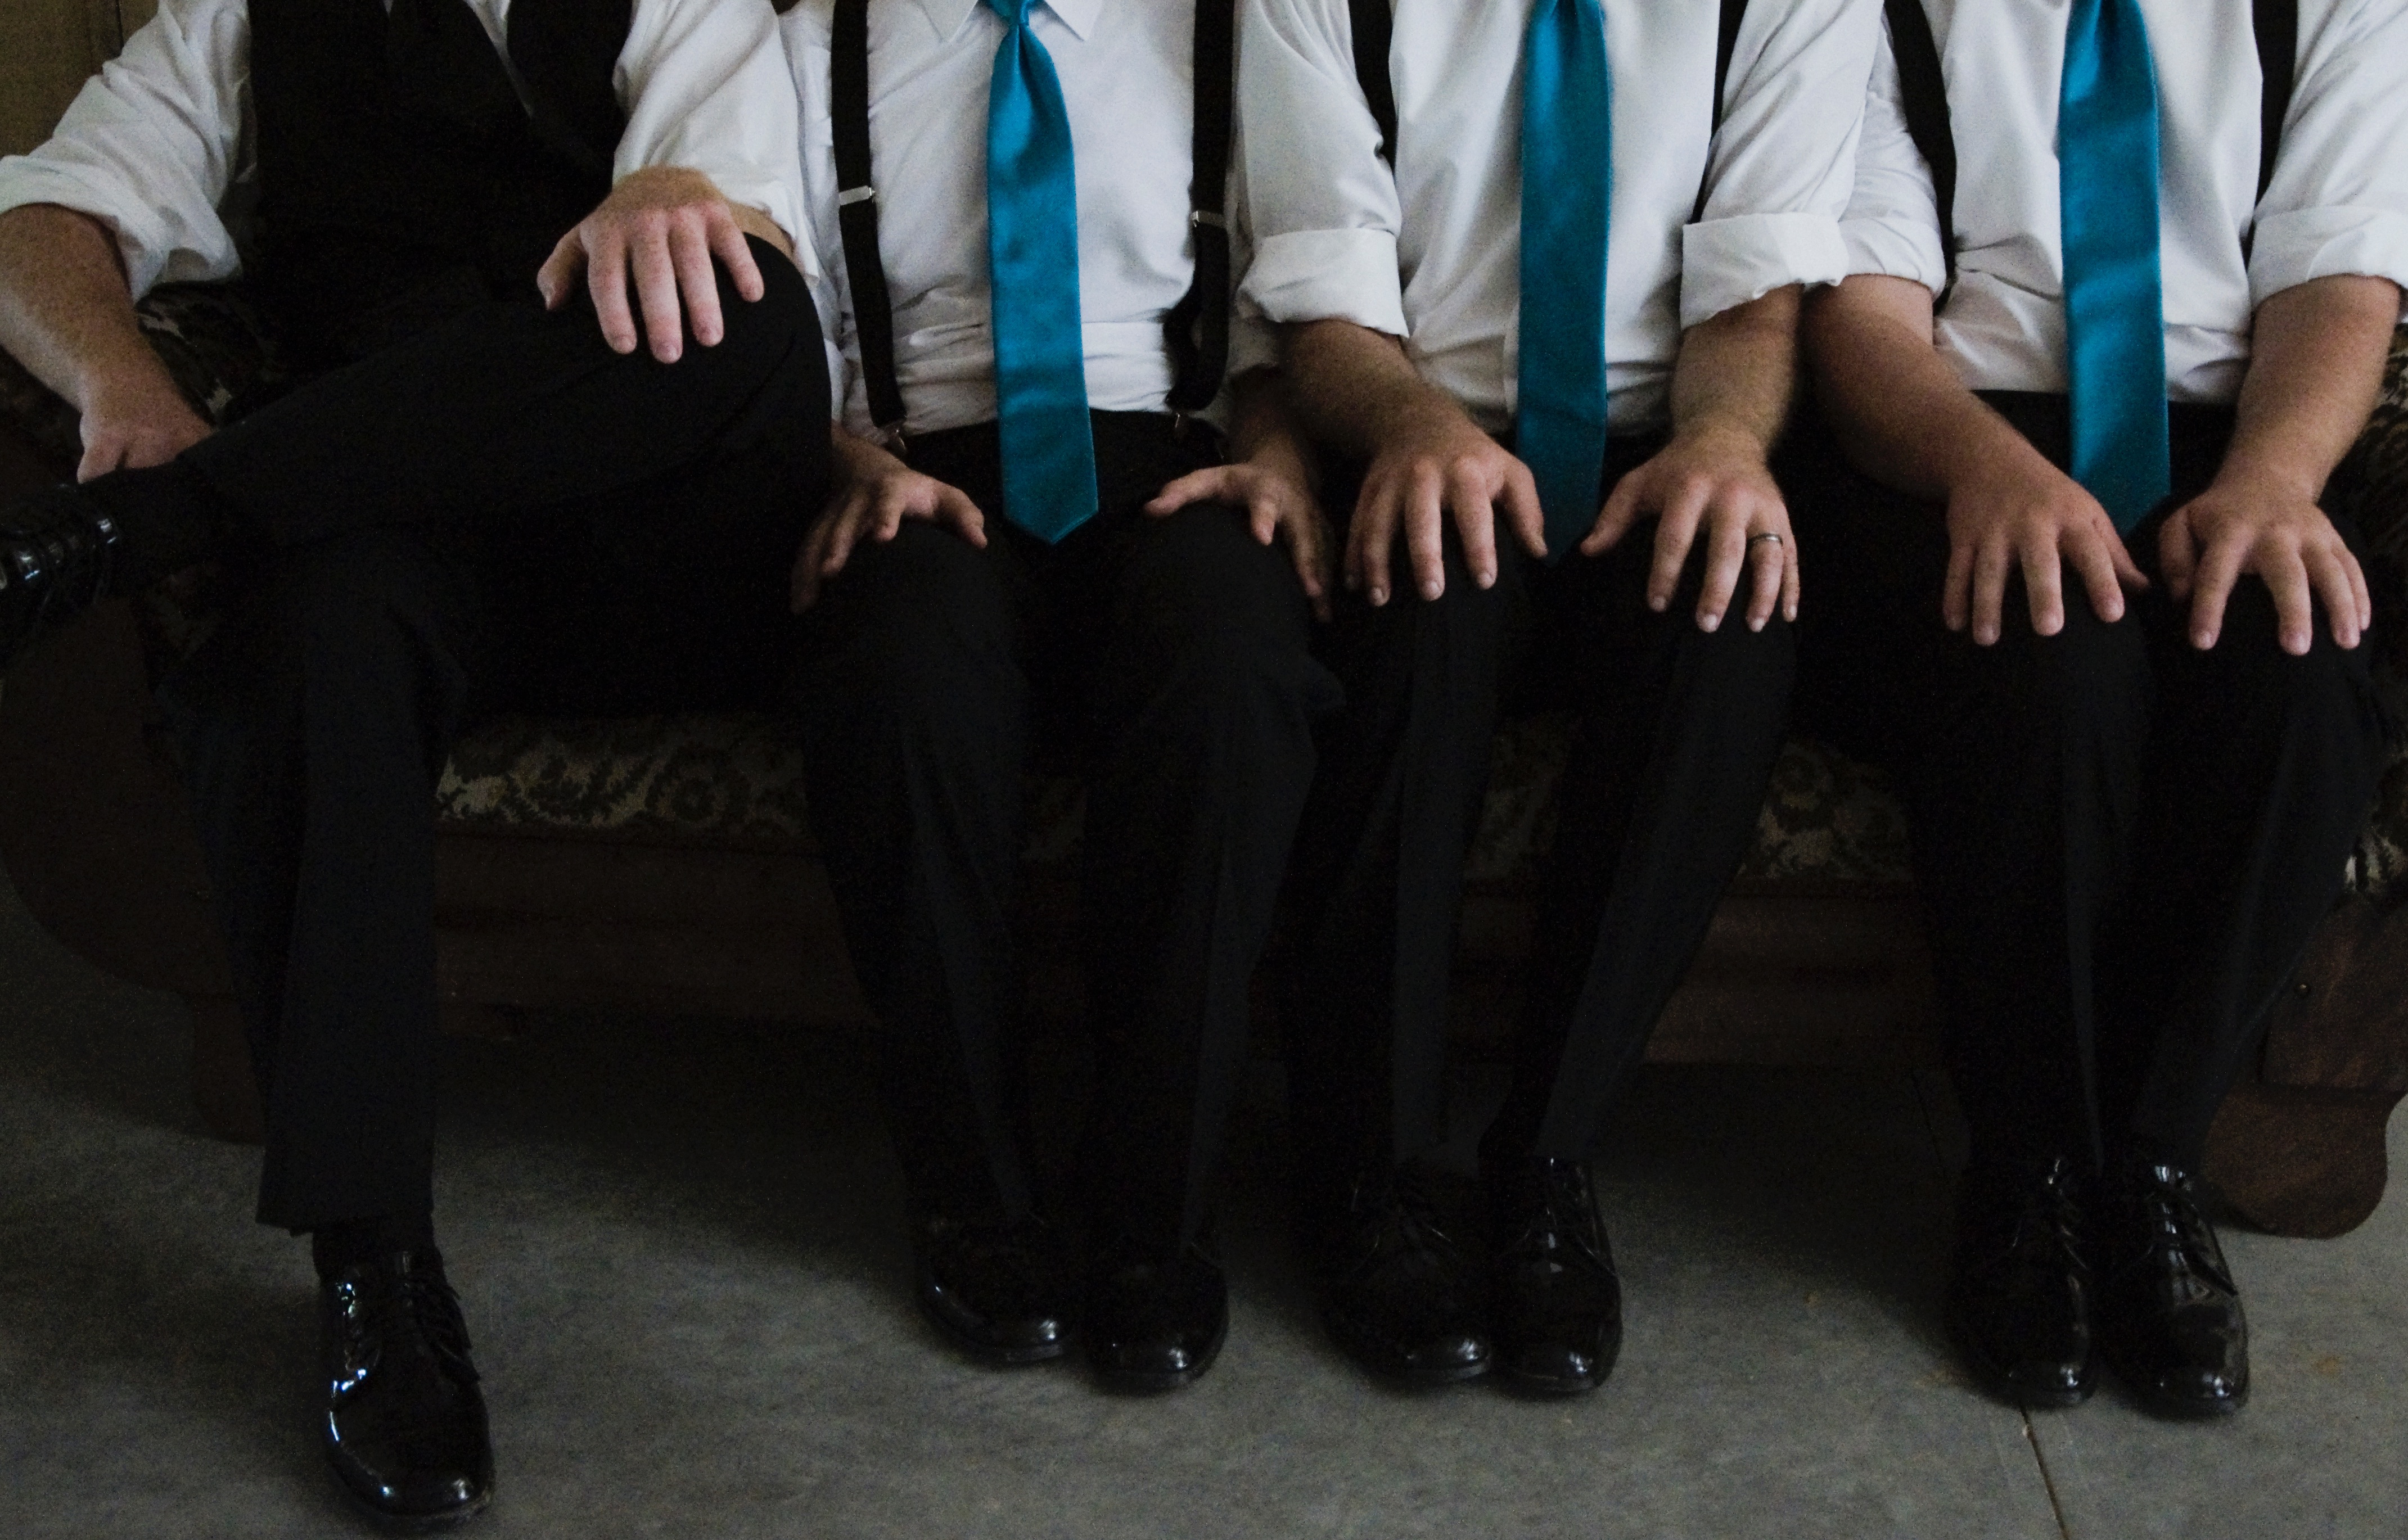
fashion, clothing, dress, footwear, abdomen, formal wear